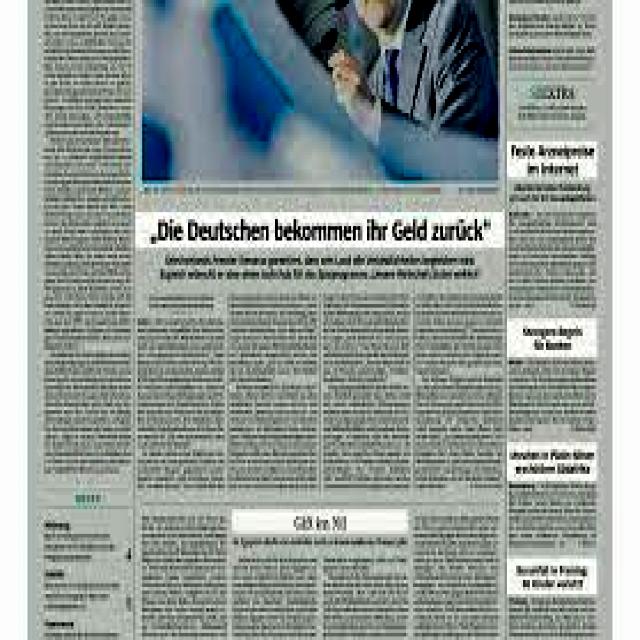
Label: Paper